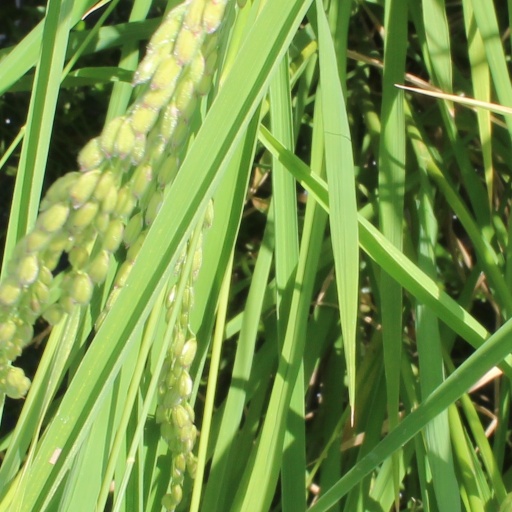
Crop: rice